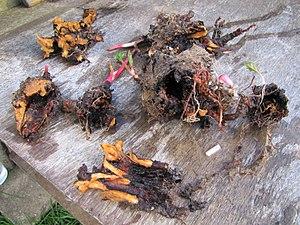
Rhizomes de rhubarbes, dissous et creusés par le verticillium.
Verticillium est un genre de champignons de la division des Ascomycota et de la famille des Plectosphaerellaceae.
La rhubarbe est le nom commun d'une trentaine d'espèces de plantes herbacées vivaces de la famille des Polygonacées.